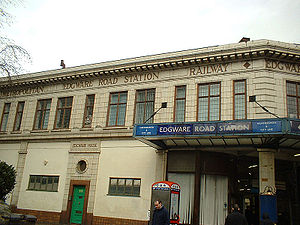
Edgware Road Station
Stationens indgang
Edgware Road Station er en London Underground-station på hjørnet af Chapel Street og Cabbell Street Road i takstzone 1, der betjenes af Circle, District og Hammersmith & City lines. Den separate Edgware Road Station er placeret ca. 150 m væk, på den modsatte side af Marylebone Road. Der har været stillet forslag om at omdøbe en af de to Edgware Road Stationer for at undgå forvirringen. Ingen af de to stationer skal forveksles med Edgware Station i Edgware i Nordlondon på Northern line.